Bhavani, Tamil Nadu

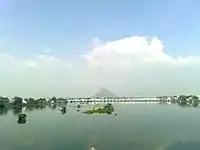
View from NH-544 Bridge

Bhavani is connected with local buses to almost all parts of the district of Erode. The Bhavani bus station is located on the banks of Kaveri river at the northern end of the town. City buses connect major areas like Erode Junction, Thindal, Central BS, Surampatti, Anthiyur, Komarapalayam, Gopichettipalayam, Mettur etc.. The town depends on two major National highways, NH-544 connecting Salem-Cochin and NH-544H connecting Thoppur-Erode. Erode is the major transportation hub for Bhavani.